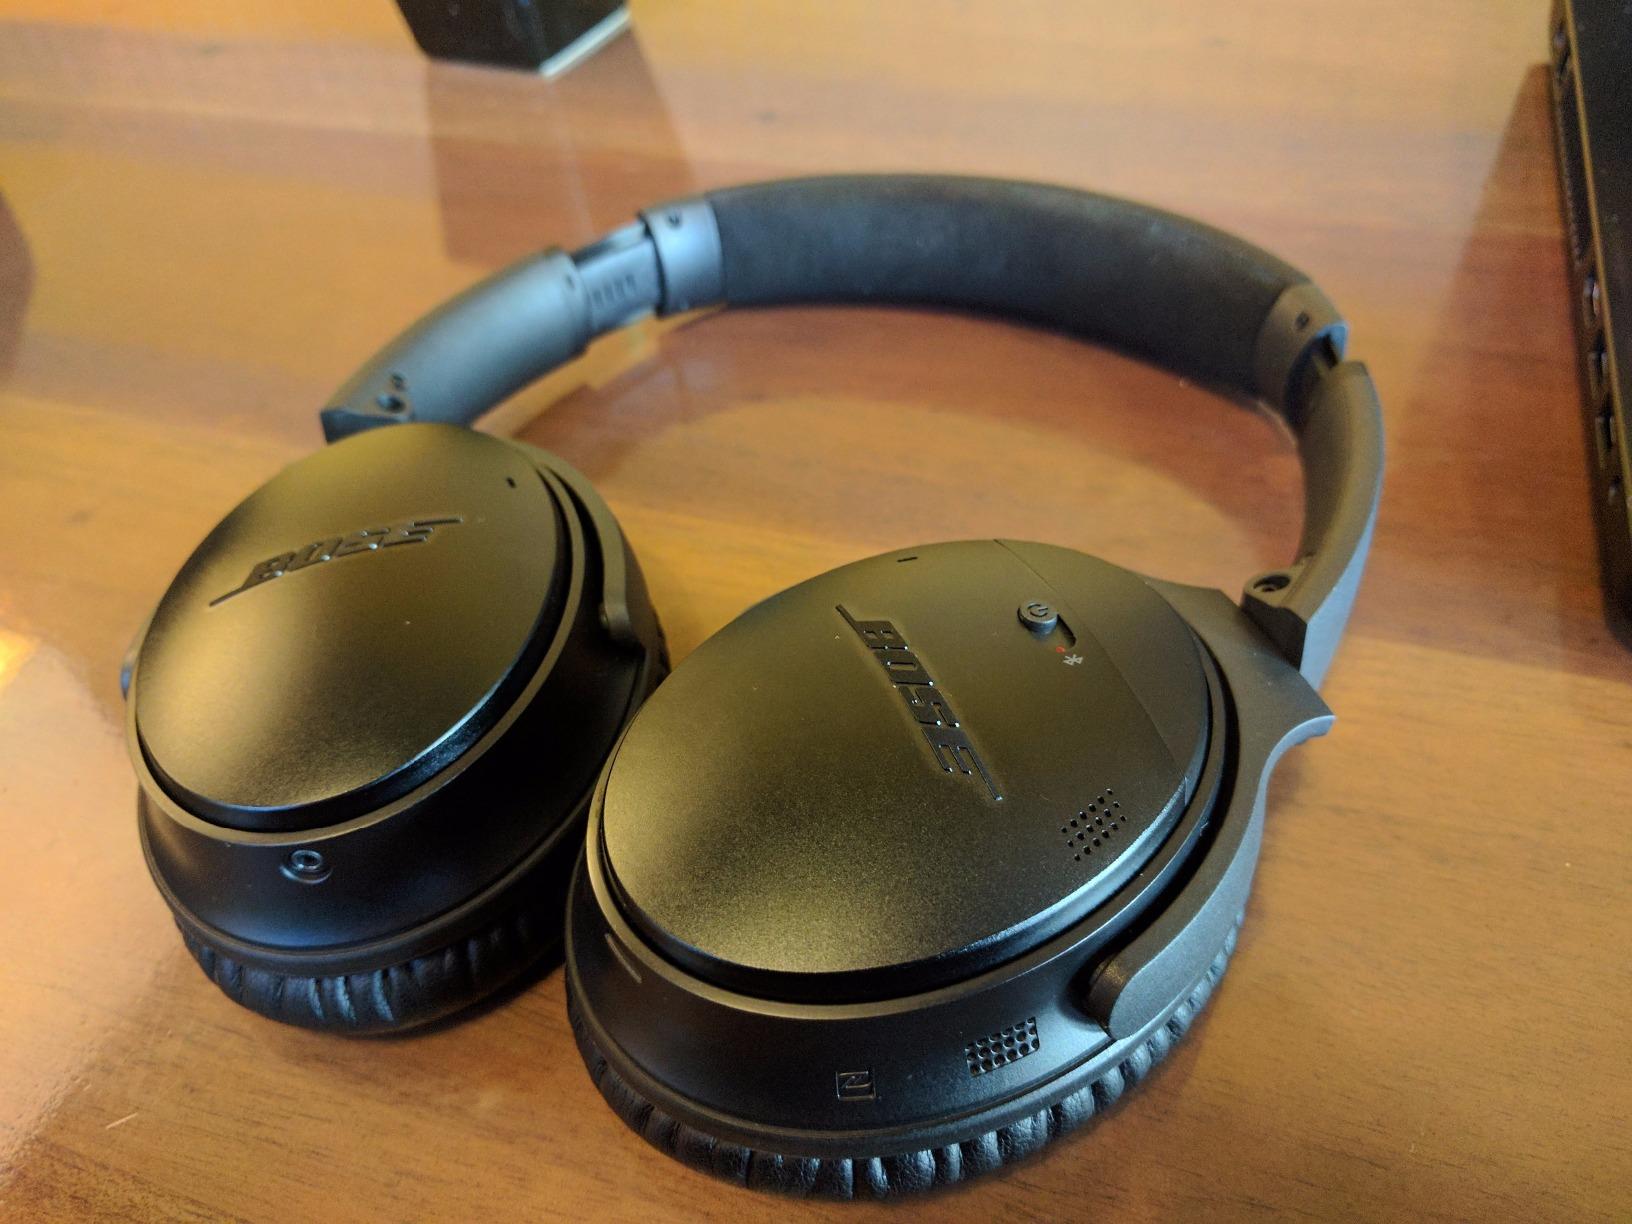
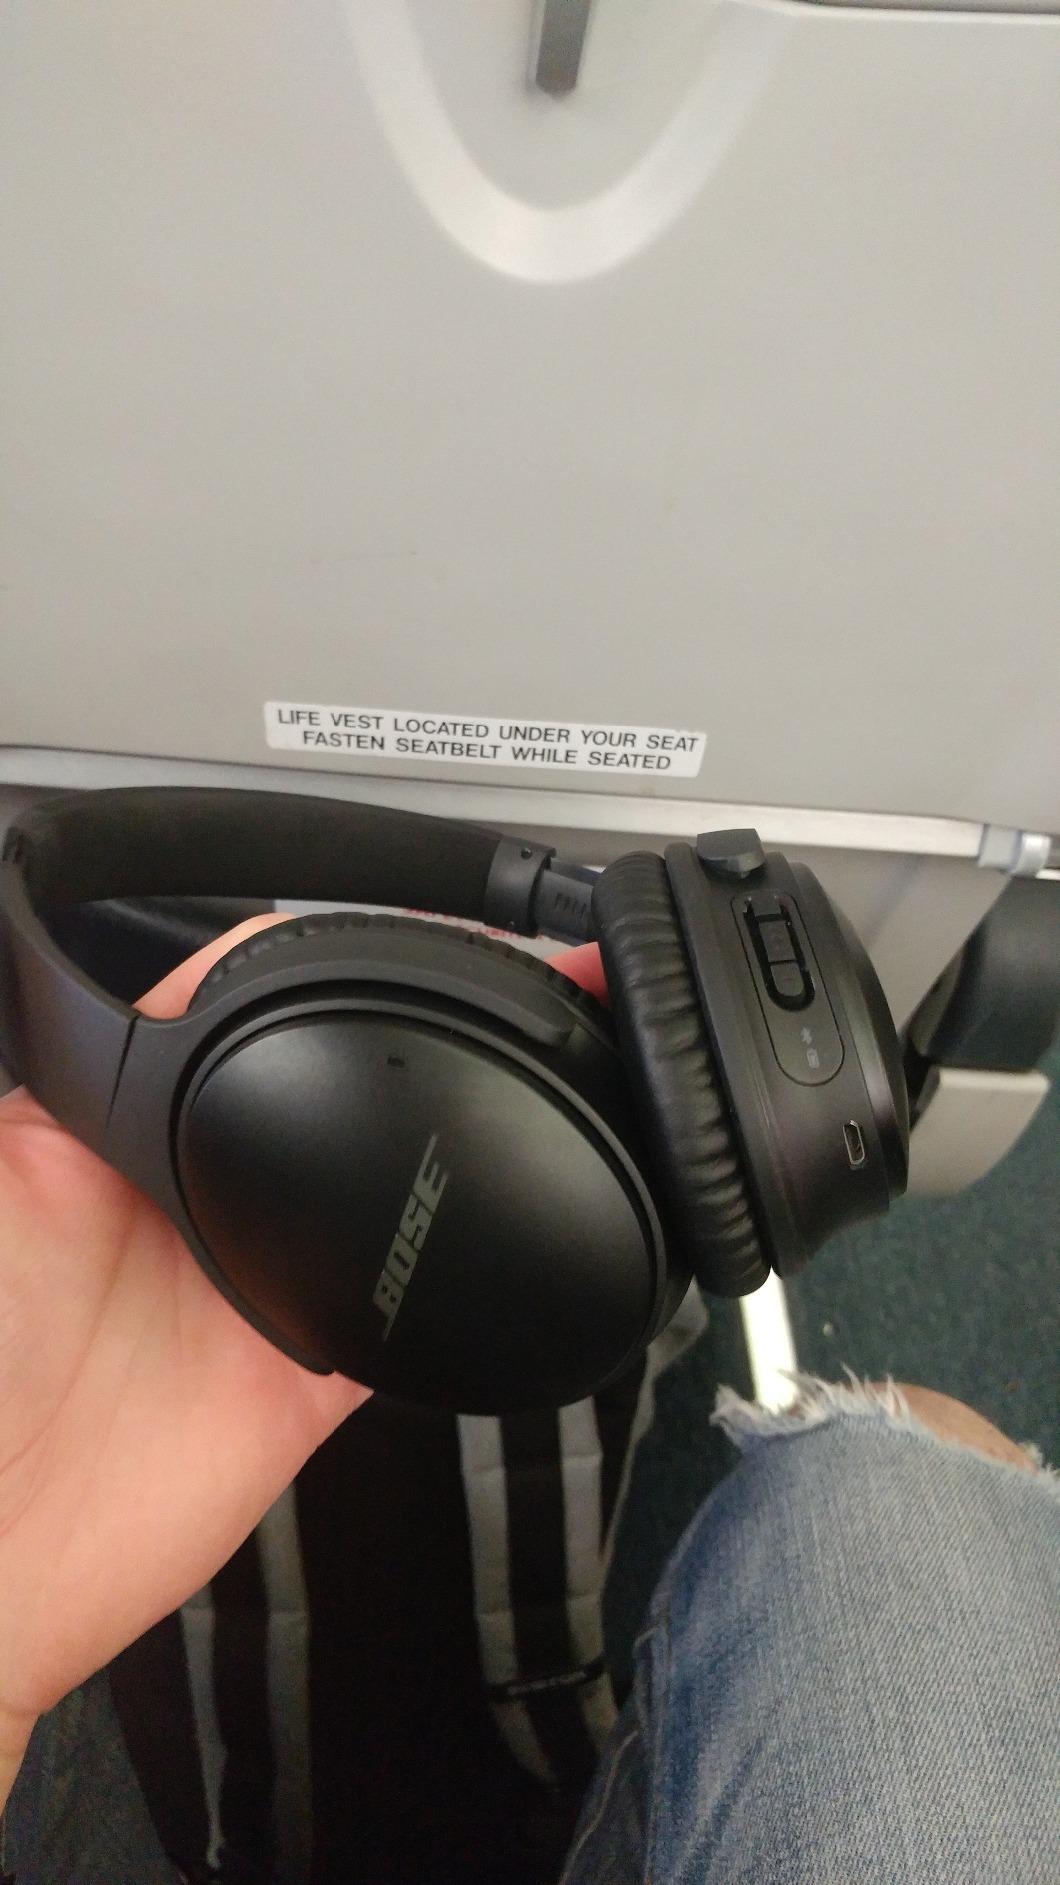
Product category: headphones
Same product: yes